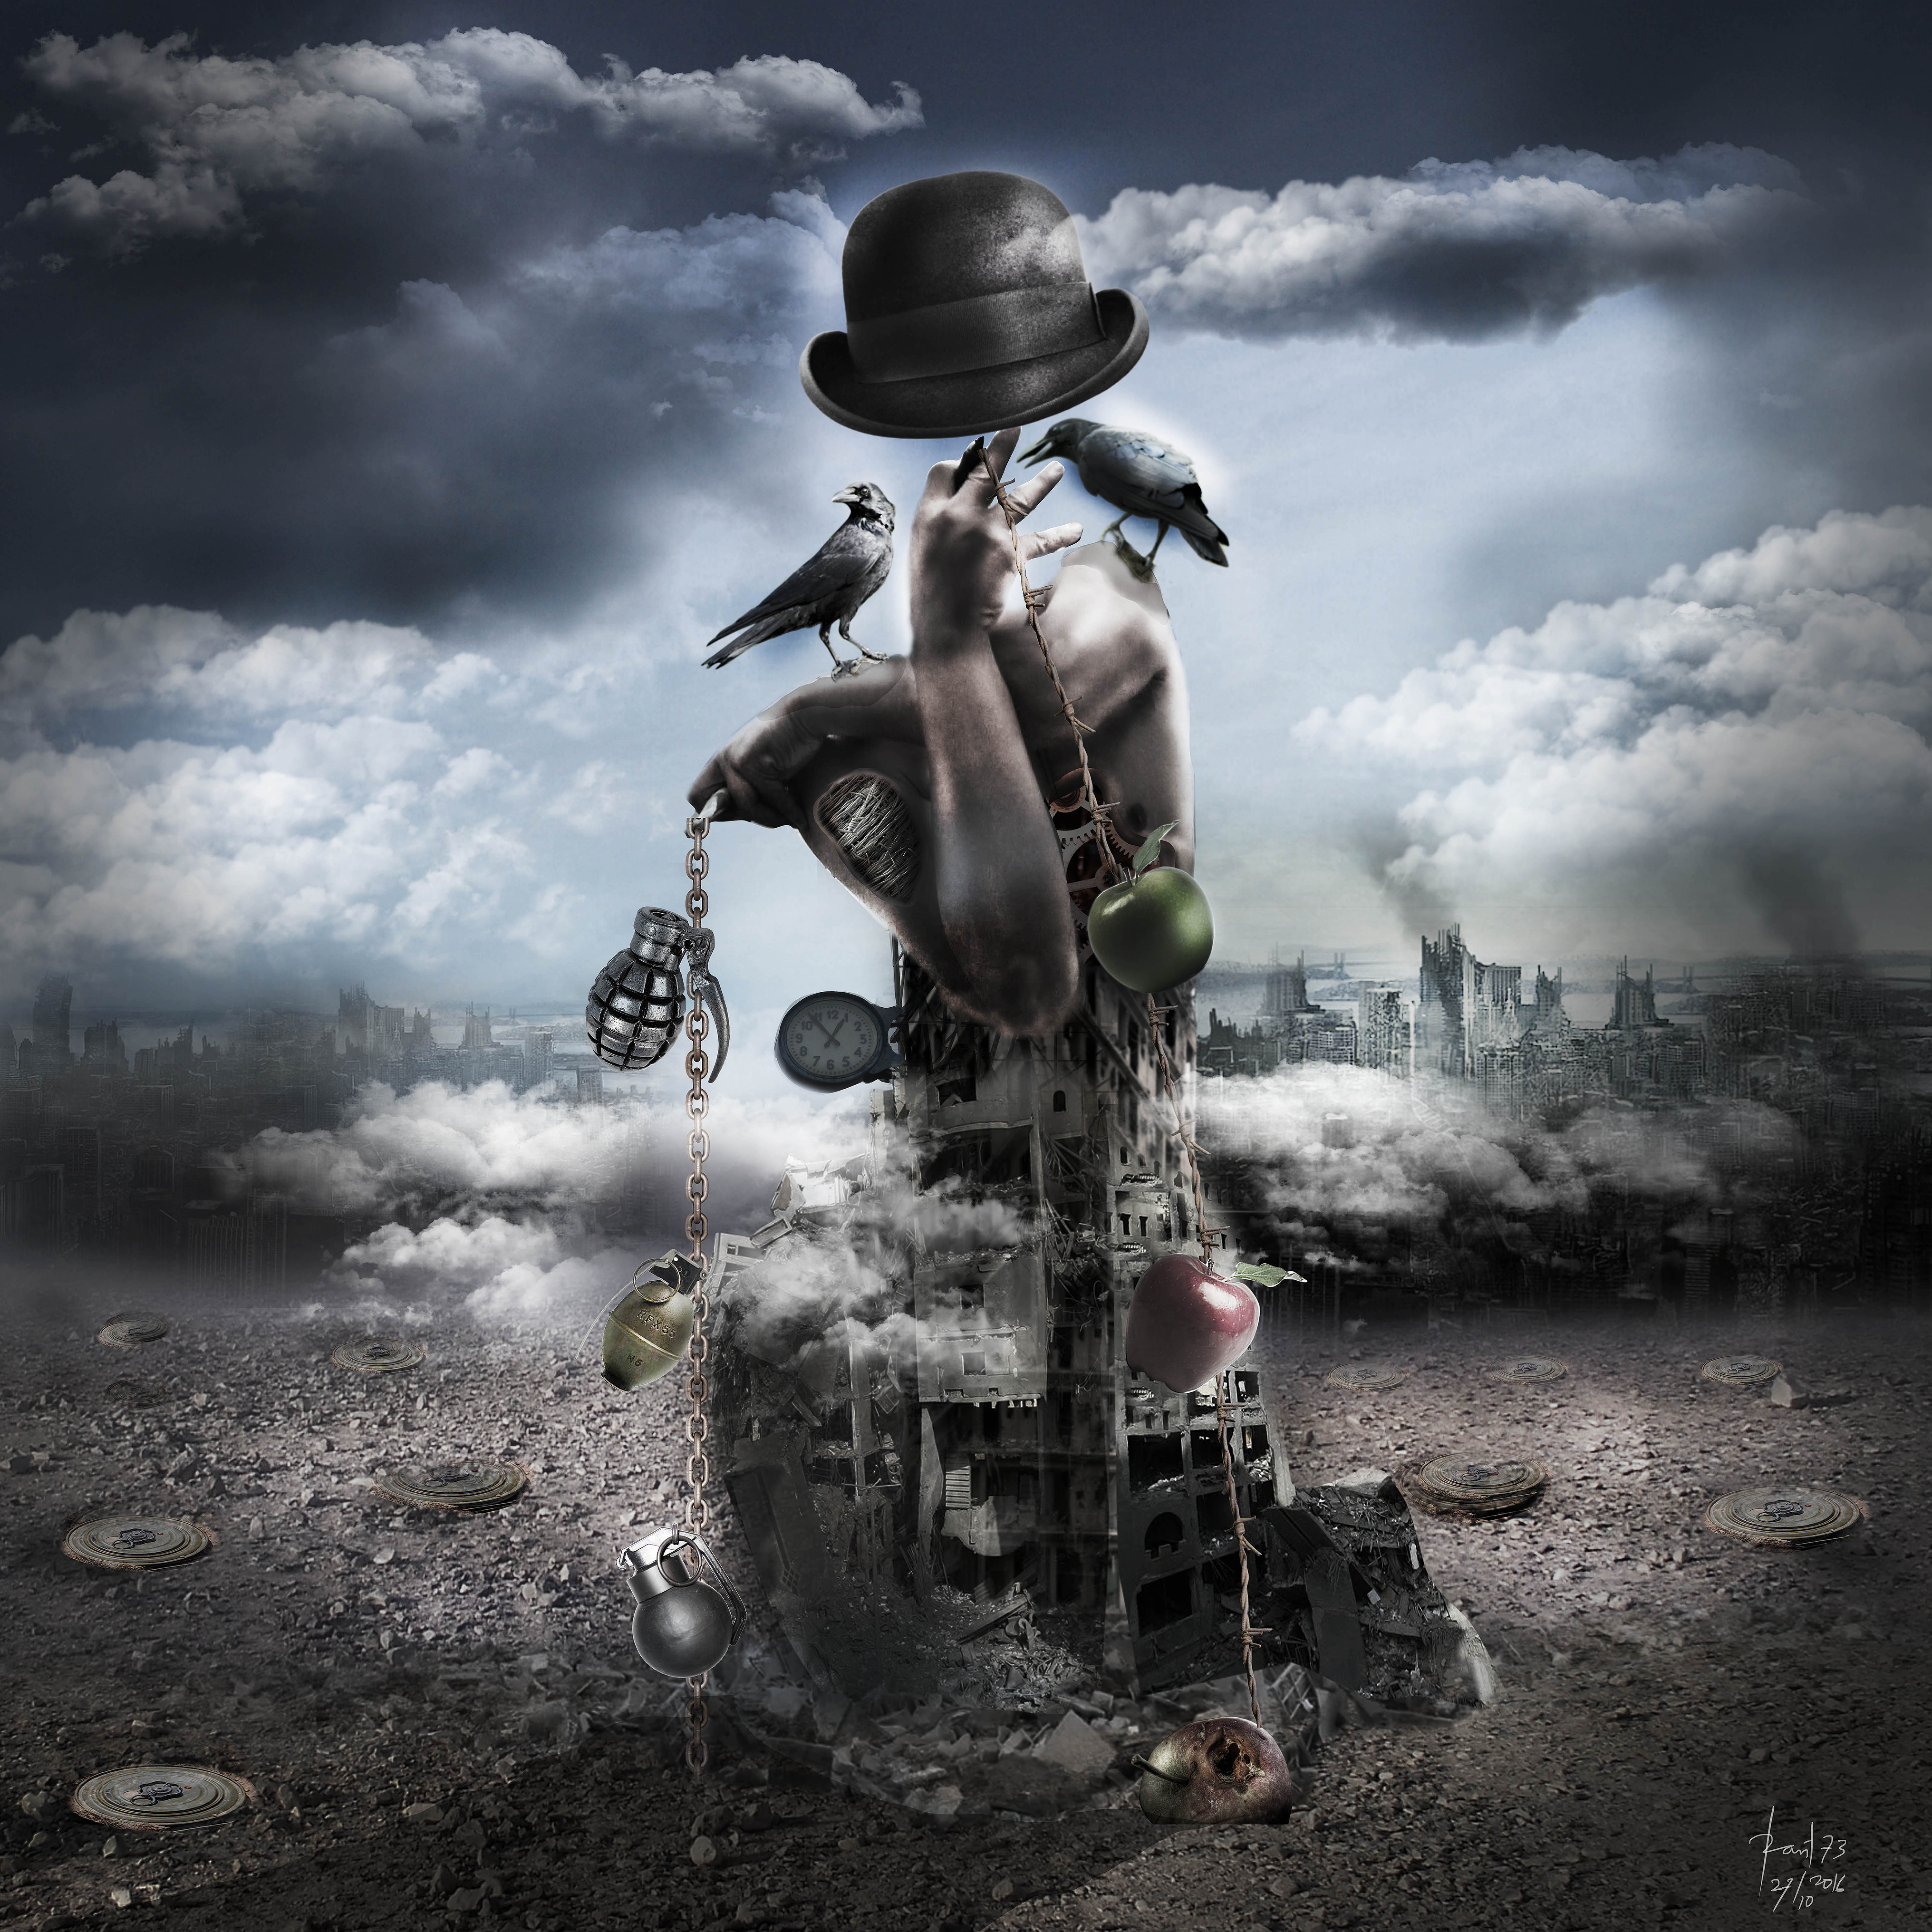
wire, peace, machine, barbed, digital, puzzle, scarecrow, screenshot